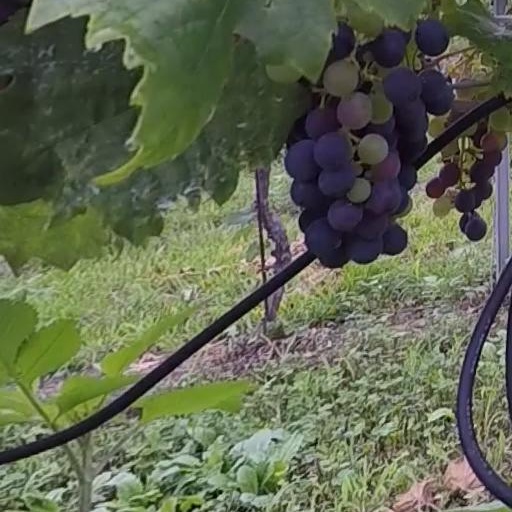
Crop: grape